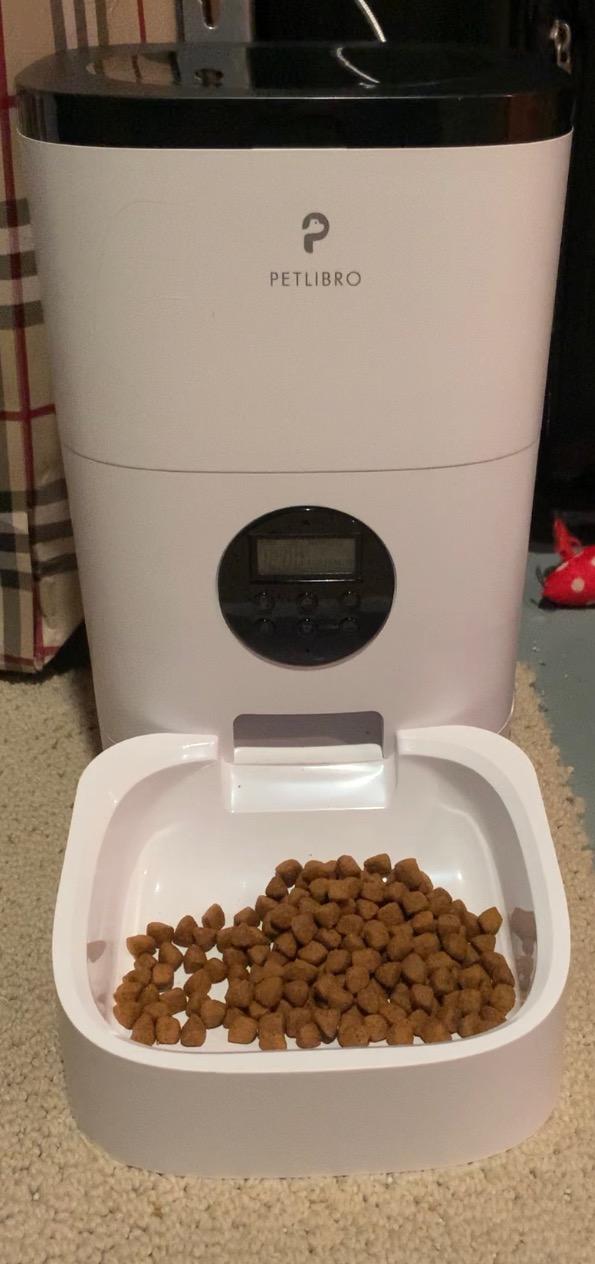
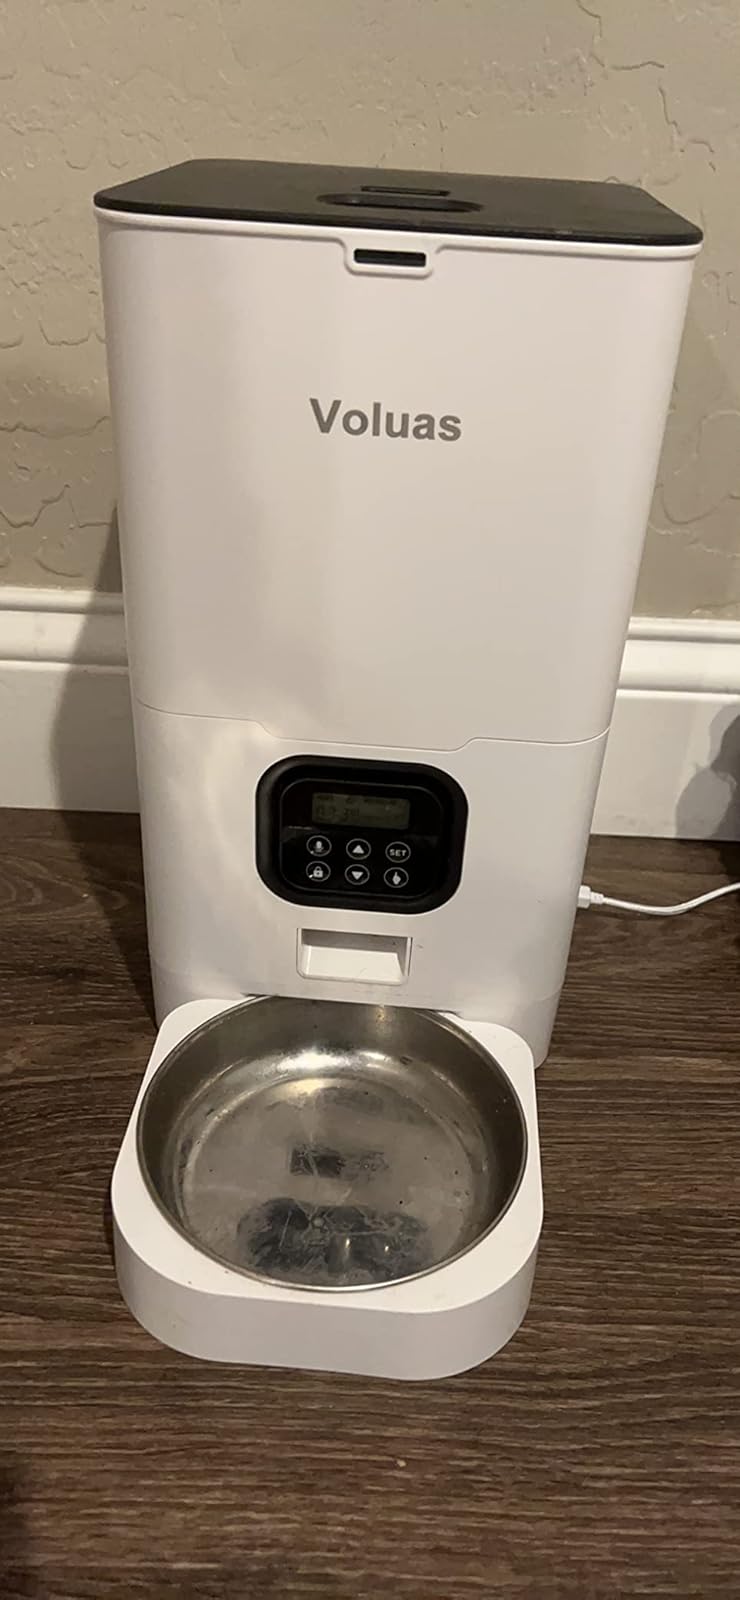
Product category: items_feeder
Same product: no